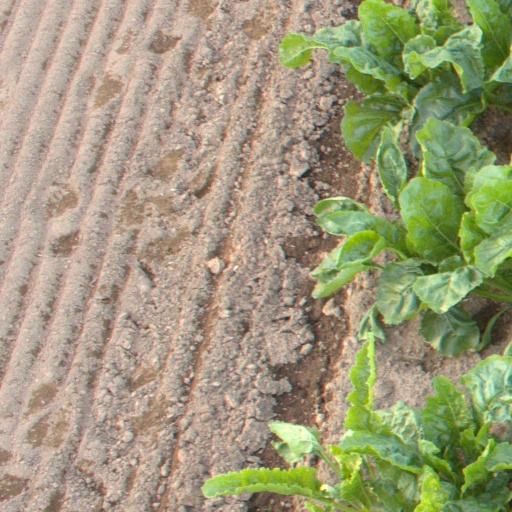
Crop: sugar beet